WABC (AM)

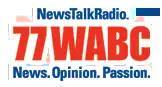
77 WABC logo prior to 2011

On February 6, 2006, the Walt Disney Company announced that it would sell WABC and other radio properties not affiliated with either Radio Disney or ESPN Radio, along with ABC Radio's News & Talk and FM networks, to Citadel Broadcasting for $2.7 billion. The transaction became final on June 12, 2007. Citadel merged with Cumulus Media on September 16, 2011.